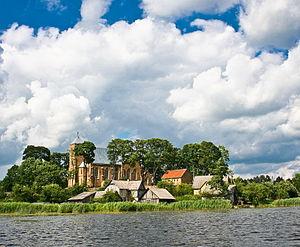
Vepriai est un village de Lituanie, de l'apskritis de Vilnius, du district d'Ukmergė, à 15 km au sud-ouest d'Ukmergė et au sud-est de Jonava. Sa population en 2001 se montait à 663 habitants. Il est situé au bord du lac de Vepriai et de la rivière Šventoji.